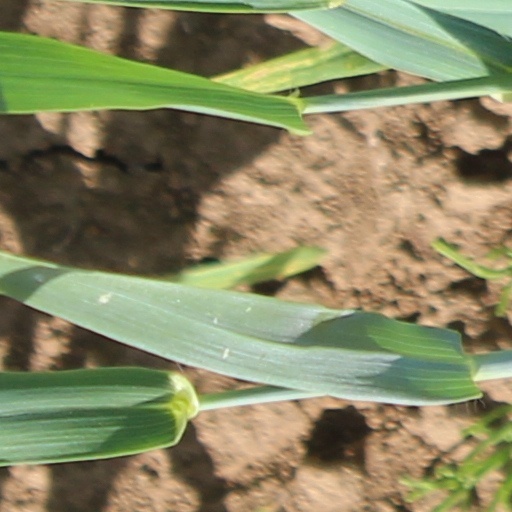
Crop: wheat